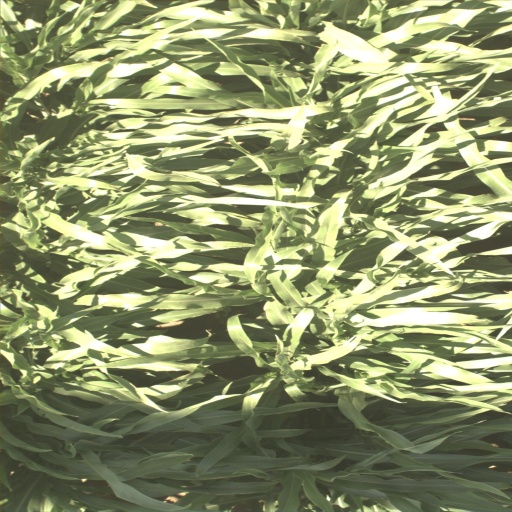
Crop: sorghum